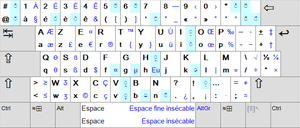
Carte complète de la disposition Azerty, selon la norme NF Z71-300, format png.